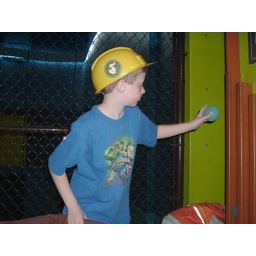
Taking plastic balls from one pile and putting them in another.